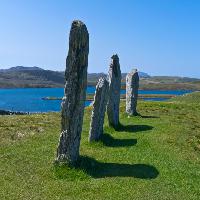
Weather: sun or clear